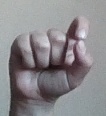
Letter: fa